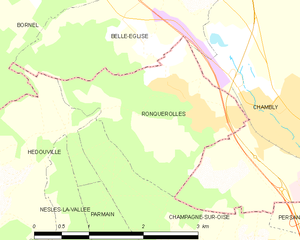
Carte des communes françaises Ronquerolles